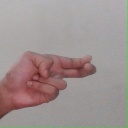
अक्षर: ह